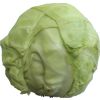
Label: white_cabbage